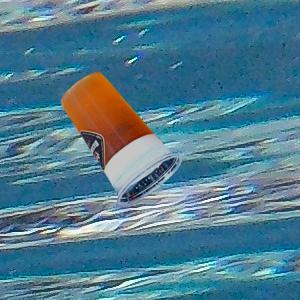
Label: cups